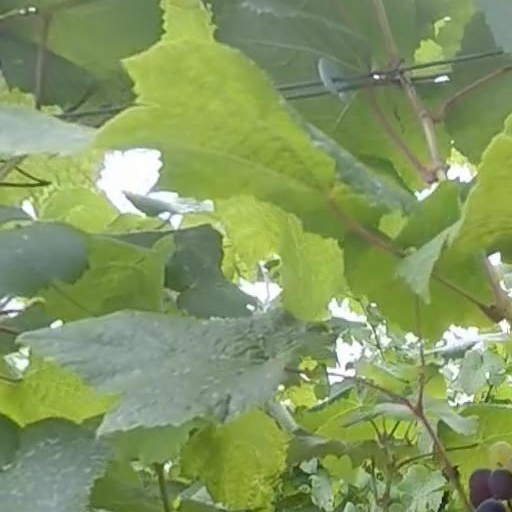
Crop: grape